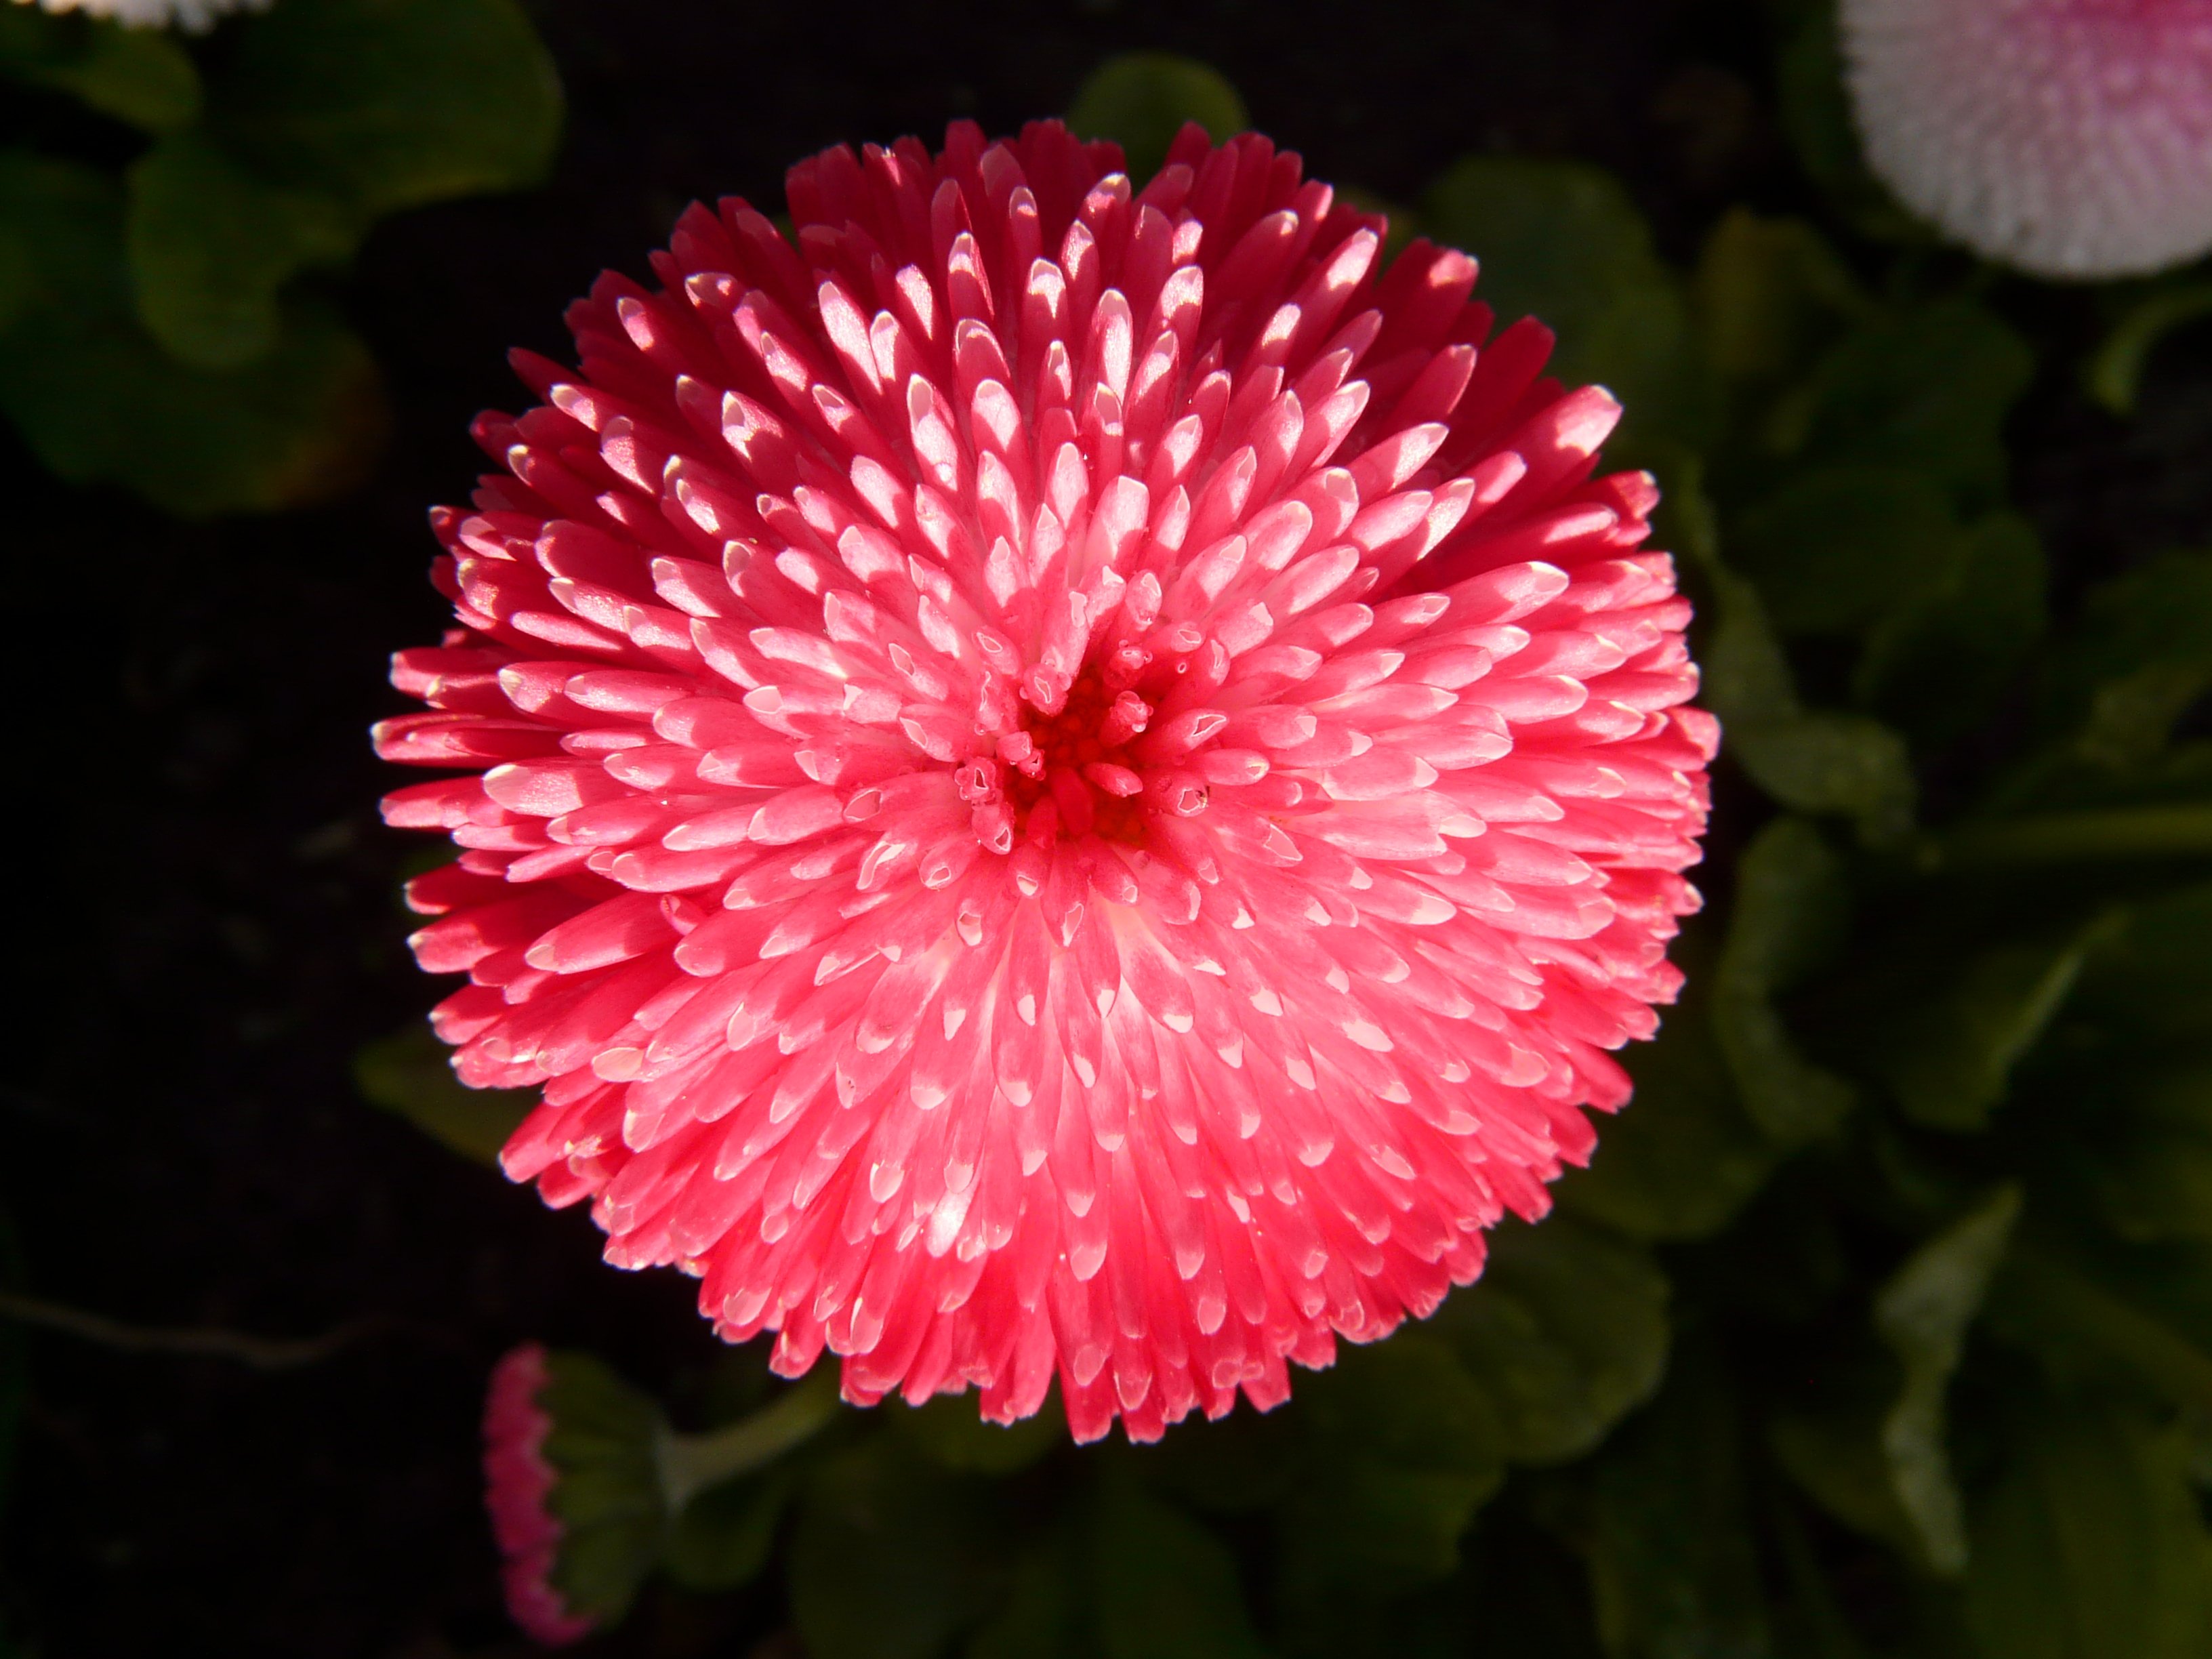
blossom, plant, flower, petal, bloom, daisy, spring, red, macro, botany, colorful, pink, close, flora, macro photography, flowering plant, daisy family, cultivar, annual plant, land plant, chrysanths, rob roy